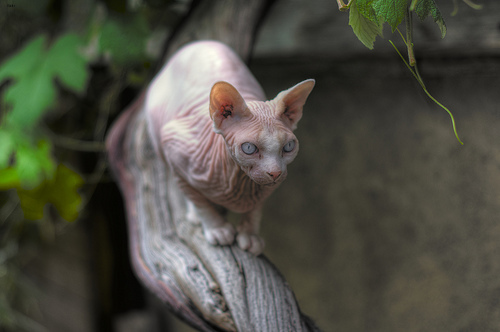
Animal: cat
Breed: sphynx